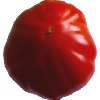
Label: Tomato 3